William Friese-Greene

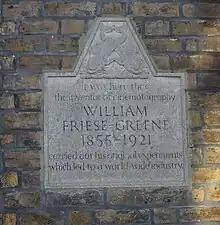
Plaque at Middle Street, Brighton

Premises in Brighton's Middle Street where Friese-Greene had a workshop for several years are often wrongly described as his home. They bear a plaque in a 1924 design by Eric Gill commemorating Friese-Greene's achievements, wrongly stating that it is the place where he invented cinematography. The plaque was unveiled by Michael Redgrave, who had appeared in "The Magic Box", in September 1951. A modern office building a few yards away is named Friese-Greene House. Other plaques include the 1930s Odeon Cinema in Kings Road, Chelsea, London, with its iconic façade, which carries high upon it a large sculpted head-and-shoulders medallion of "William Friese-Greene" and his years of birth and death. There are busts of him at Pinewood Studios and Shepperton Studios.